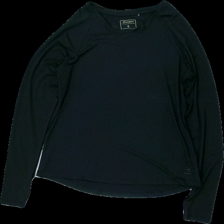
View: front
Type: Top
Category: Ladies
Brand: Not in the list
Brand text on label: energetics
Colors: Black
Material: 100% polyester
Cut: Regular
Size: S
Season: All
Trend: Sports
Holes: Major
Damage location: middle right
Damage 2: hål arm
Damage 2 location: bottom left
Price range: <50
Recommended usage: Export
Description: svart långärmad träningströja med hål i armen